Wintonotitan

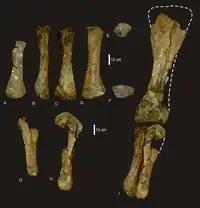
Arm bones

QMF 7292 was found about northwest of Winton, near Elderslie Station. A second specimen, QMF 10916, consisting of isolated tail vertebrae, was found at Chorregan. Both were recovered from the lower part of the Winton Formation, dated to the Cenomanian. QMF 7292 was found in sandstone interpreted as a point bar of a river. Also found at the site were fish fragments, a theropod tooth, and a variety of plant fossils, including woody stems, branch impressions, cones and cone scales, and pieces of leaves. The Winton Formation had a faunal assemblage including bivalves, gastropods, insects, the lungfish "Metaceratodus", turtles, the crocodilian "Isisfordia", pterosaurs, and several types of dinosaurs, such as the theropod "Australovenator", the sauropod "Diamantinasaurus", and unnamed ankylosaurians and ornithopods. "Wintonotitan" bones can be distinguished from "Diamantinasaurus" bones because "Wintonotitan" bones are not as robust. Plants known from the formation include ferns, ginkgoes, gymnosperms, and angiosperms. Like other sauropods, "Wintonotitan" would have been a large quadrupedal herbivore.